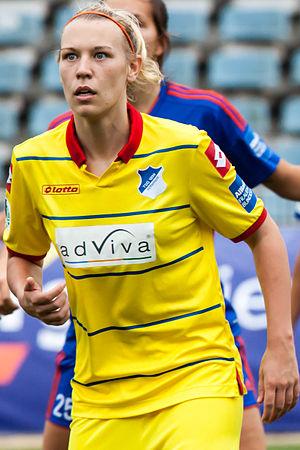
Kristin Demann, née le 7 avril 1993 à Gehrden, est une footballeuse internationale allemande. Elle joue actuellement au Bayern Munich.